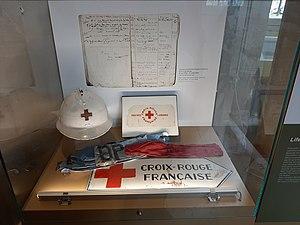
La Croix-Rouge française est une association d'aide humanitaire française fondée en 1864. Elle a pour objectif de venir en aide aux personnes en difficulté en France et à l'étranger. Ses missions fondamentales sont l'urgence, le secourisme, l'action sociale, la formation, la santé et l'action internationale.